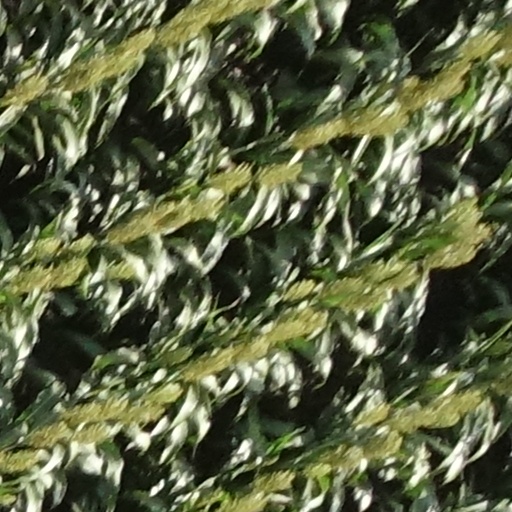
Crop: sorghum